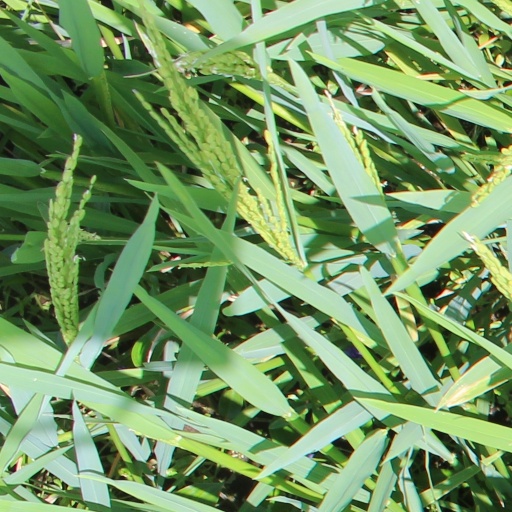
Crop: rice